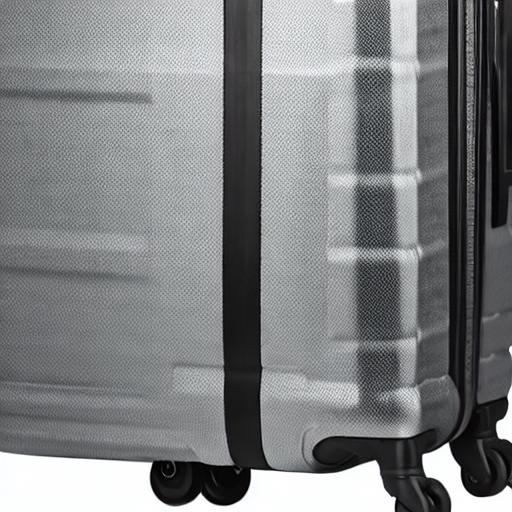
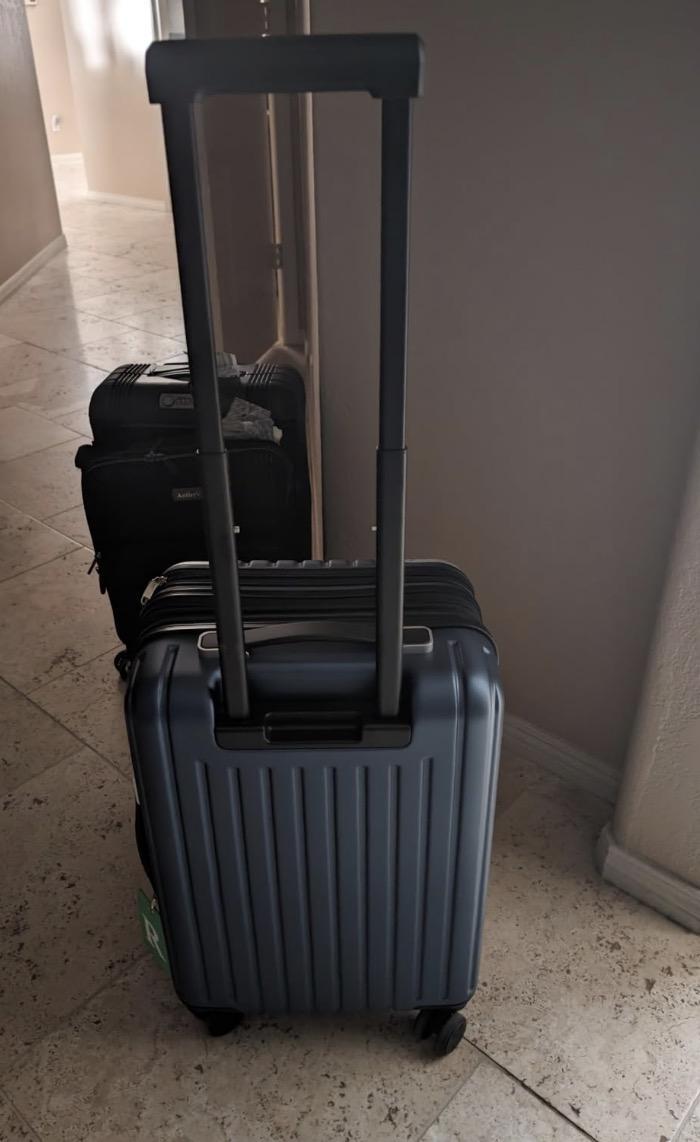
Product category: items_tea
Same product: no